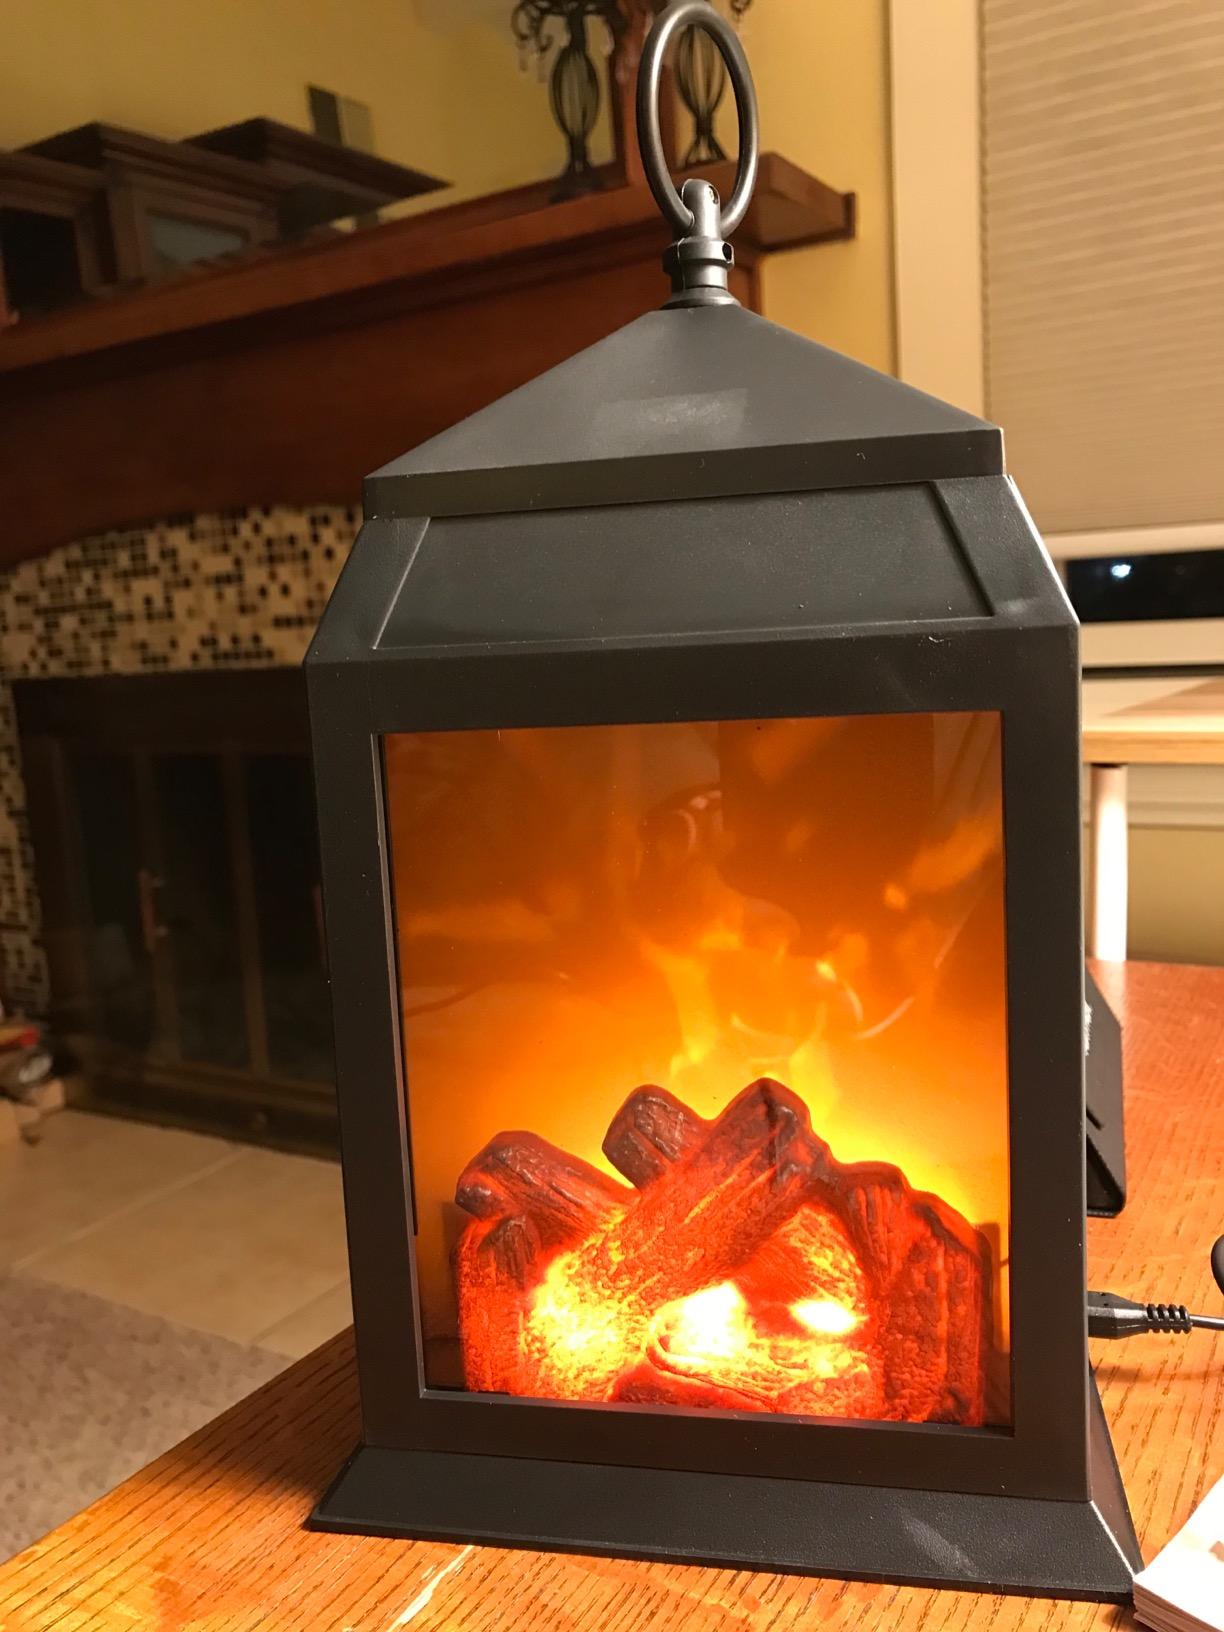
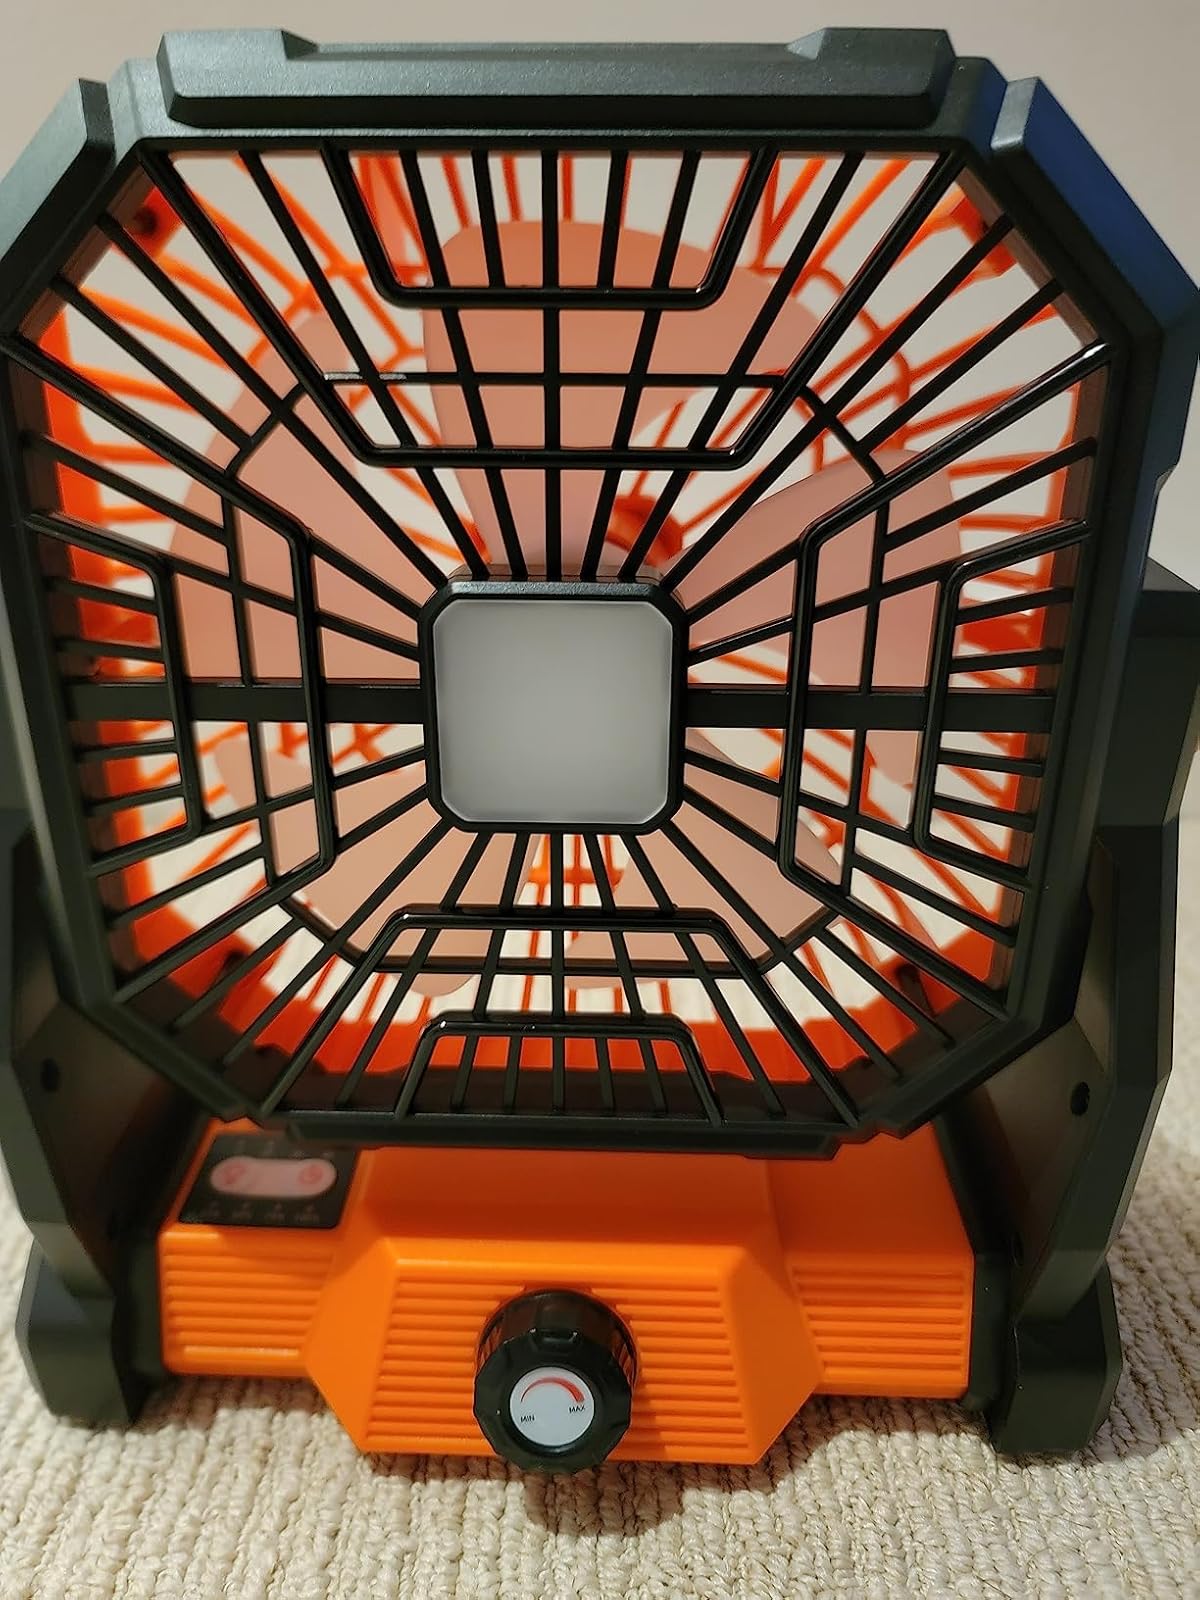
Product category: lantern
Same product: no